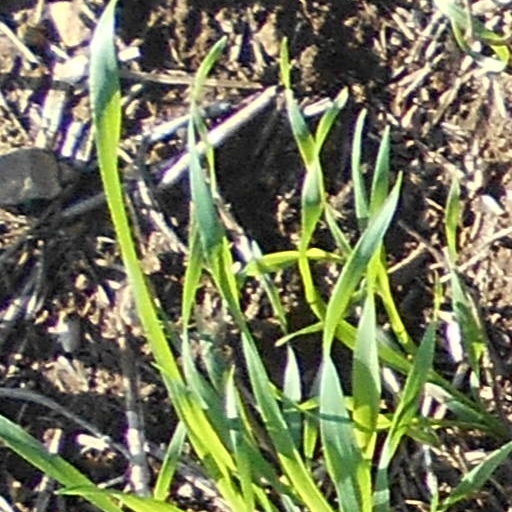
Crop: wheat